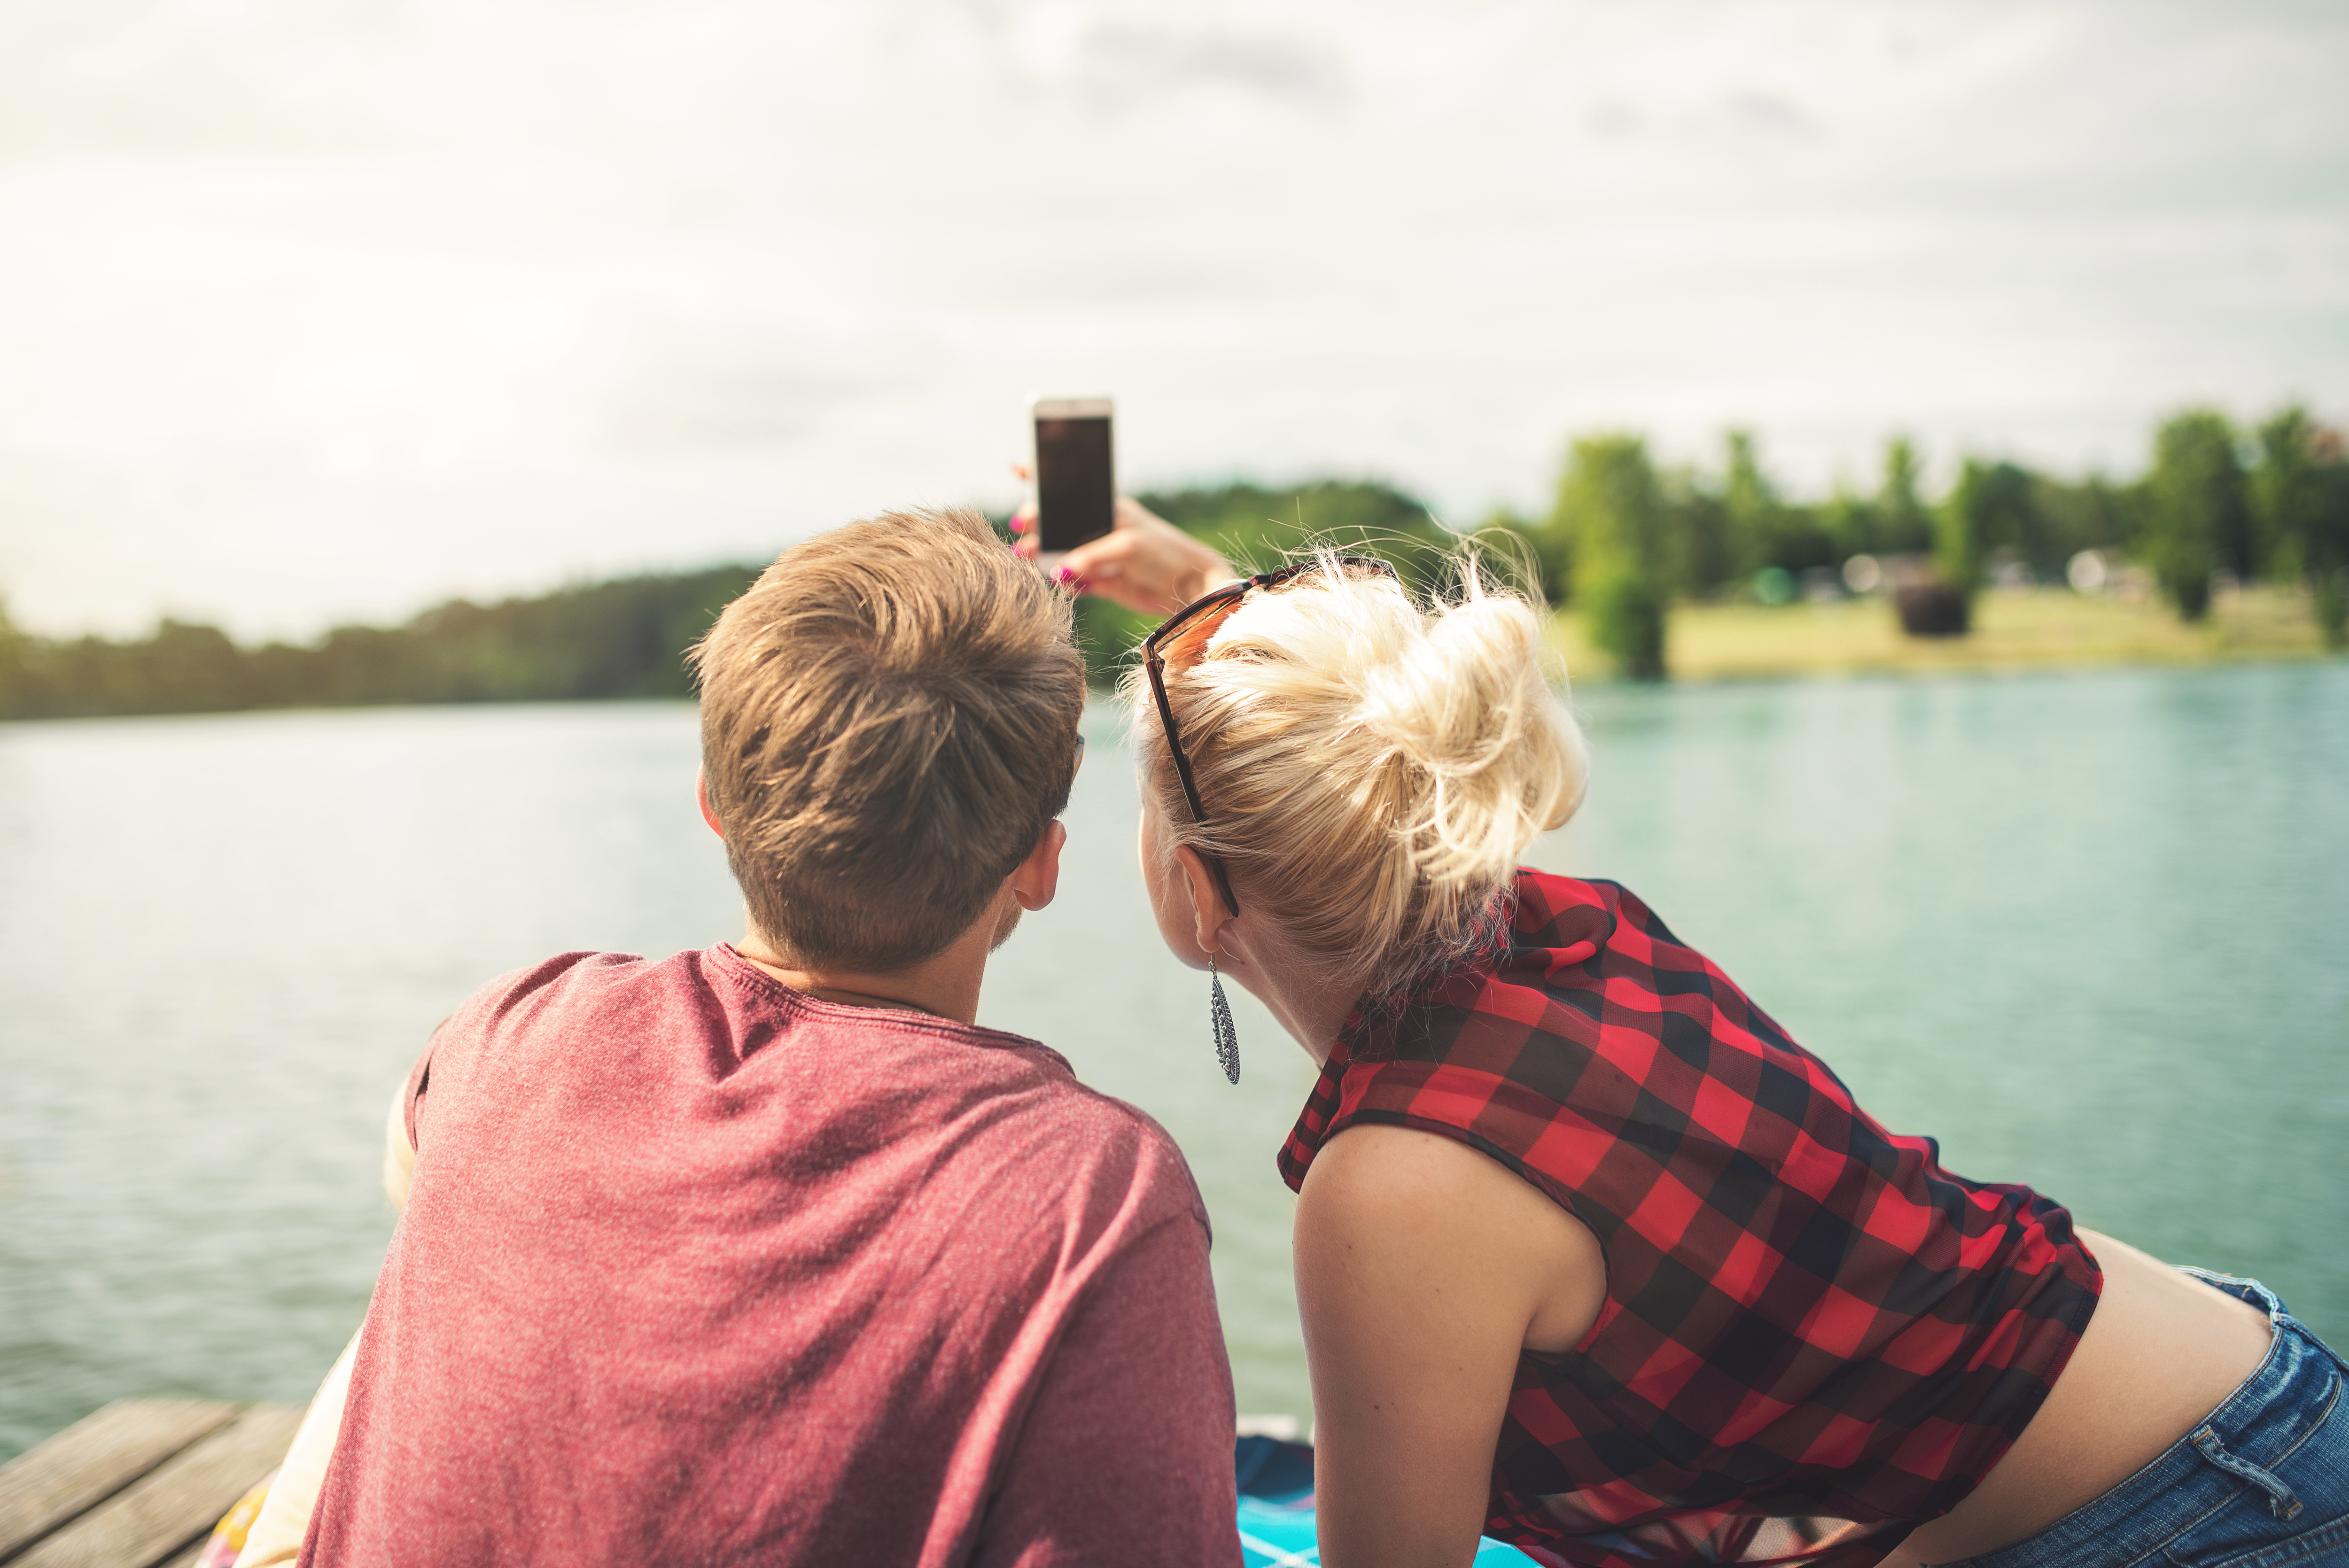
person, people, romance, photograph, interaction